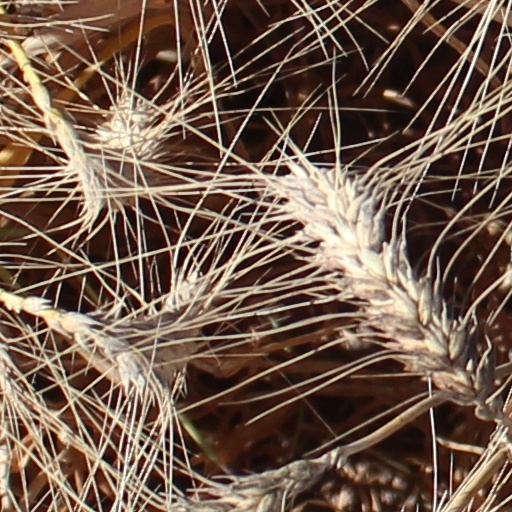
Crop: wheat